Football (word)

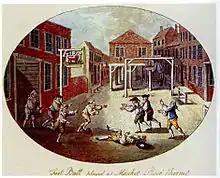
A French card circa 1750, depicting "Foot Ball"

Although the popularly believed etymology of the word football, or "foot ball", originated in reference to the action of a foot kicking a ball, this may be a false etymology. An alternative explanation has it that the word originally referred to a variety of games in medieval Europe, which were played "on foot". These sports were usually played by peasants, as opposed to the horse-riding sports more often enjoyed by aristocrats. In some cases, the word has been applied to games which involved carrying a ball and specifically banned kicking. For example, the English writer William Hone, writing in 1825 or 1826, quotes the social commentator Sir Frederick Morton Eden, regarding a game which "Hone" refers to as "Foot-Ball" played in the parish of Scone, Perthshire: